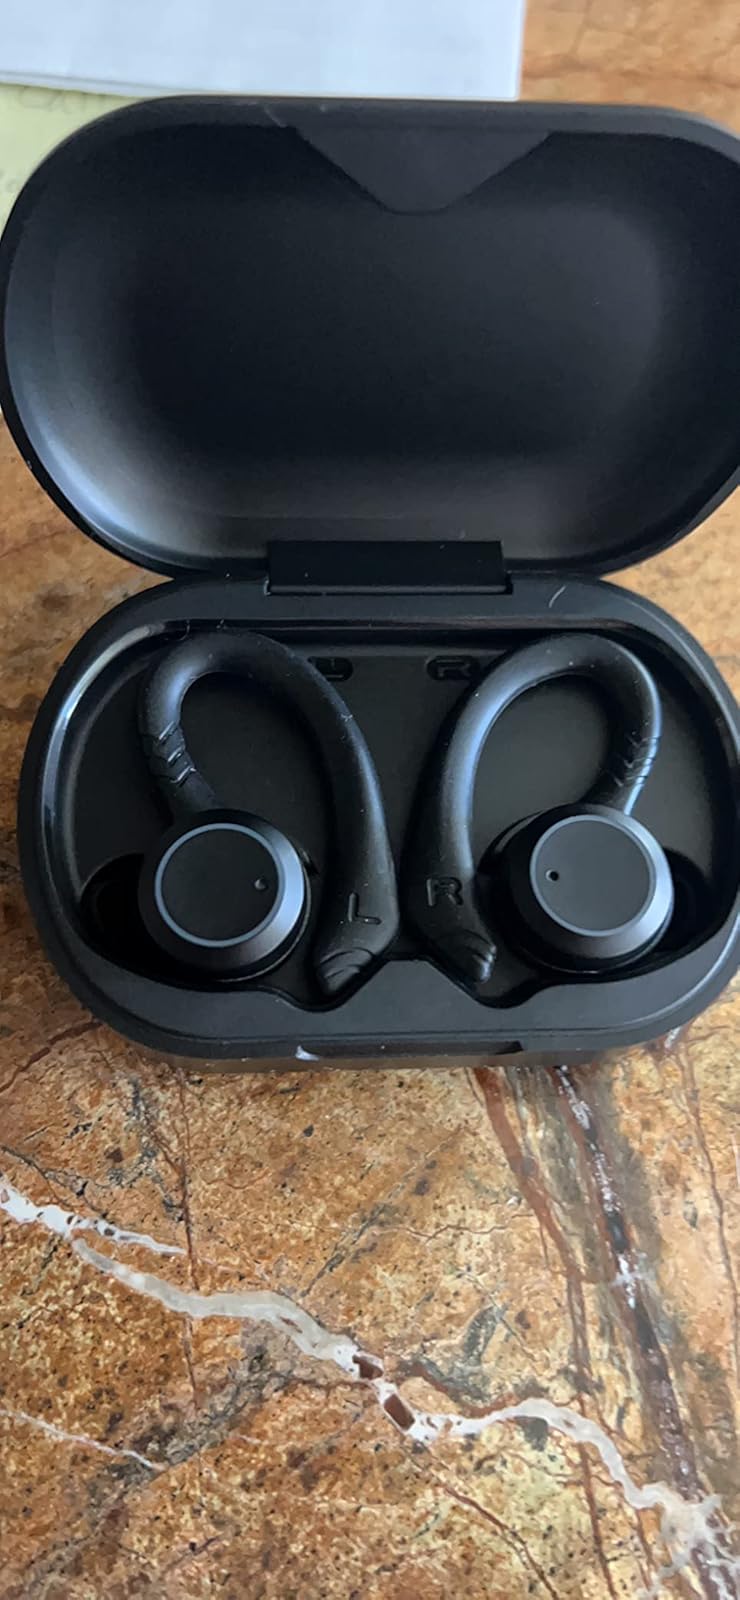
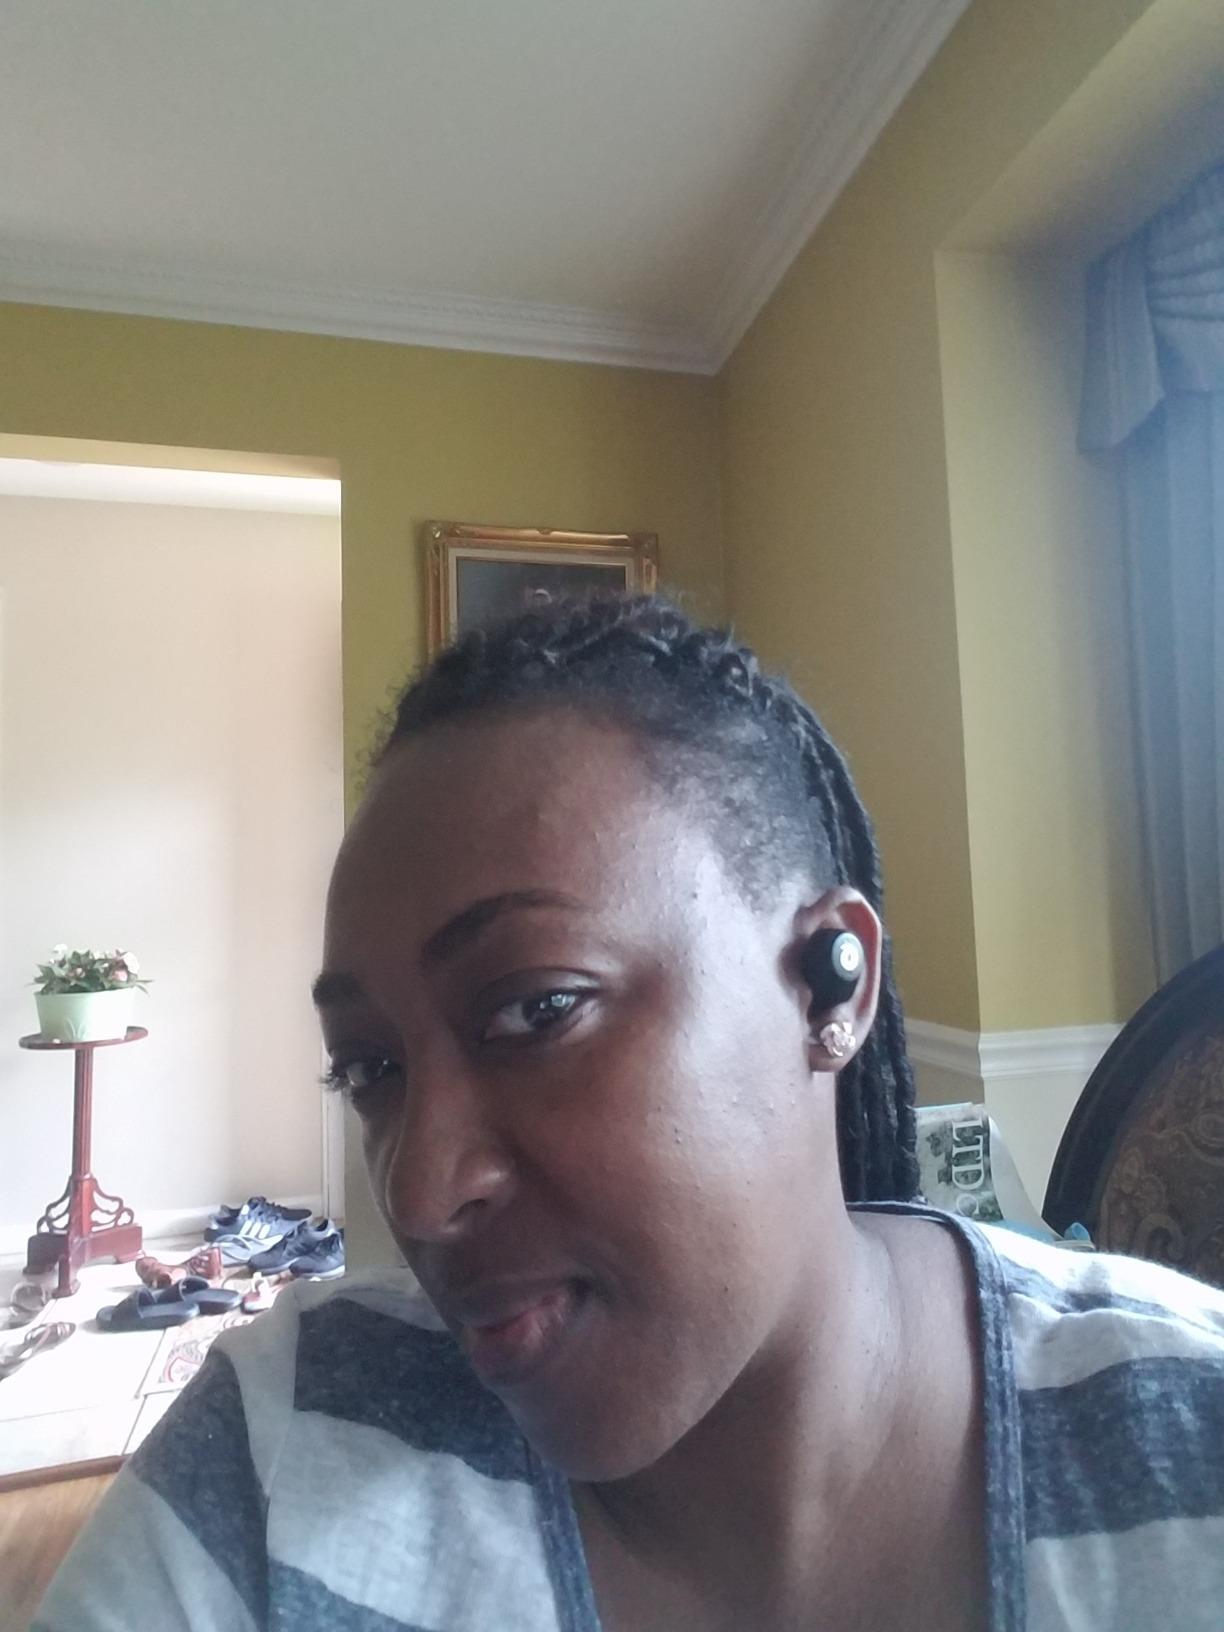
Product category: earbuds
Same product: no